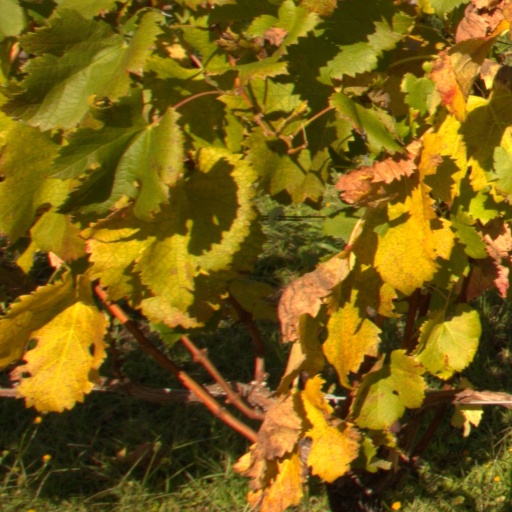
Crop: grape